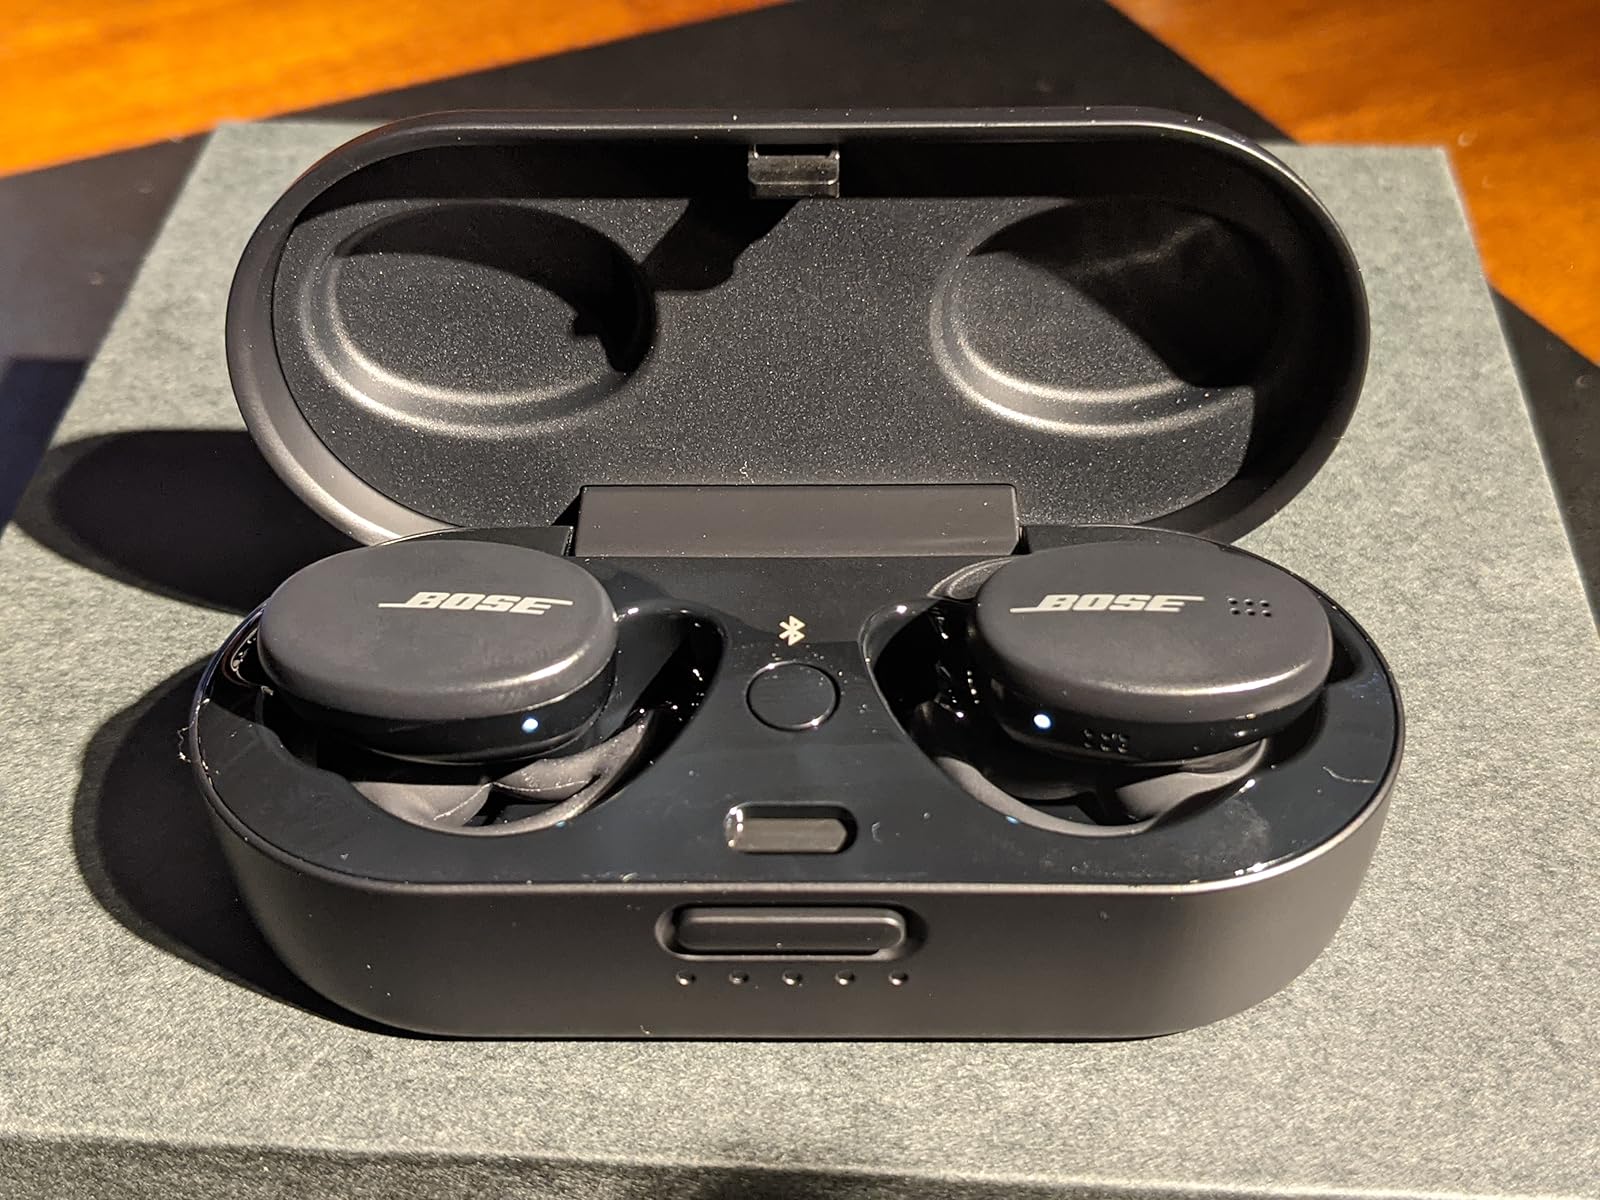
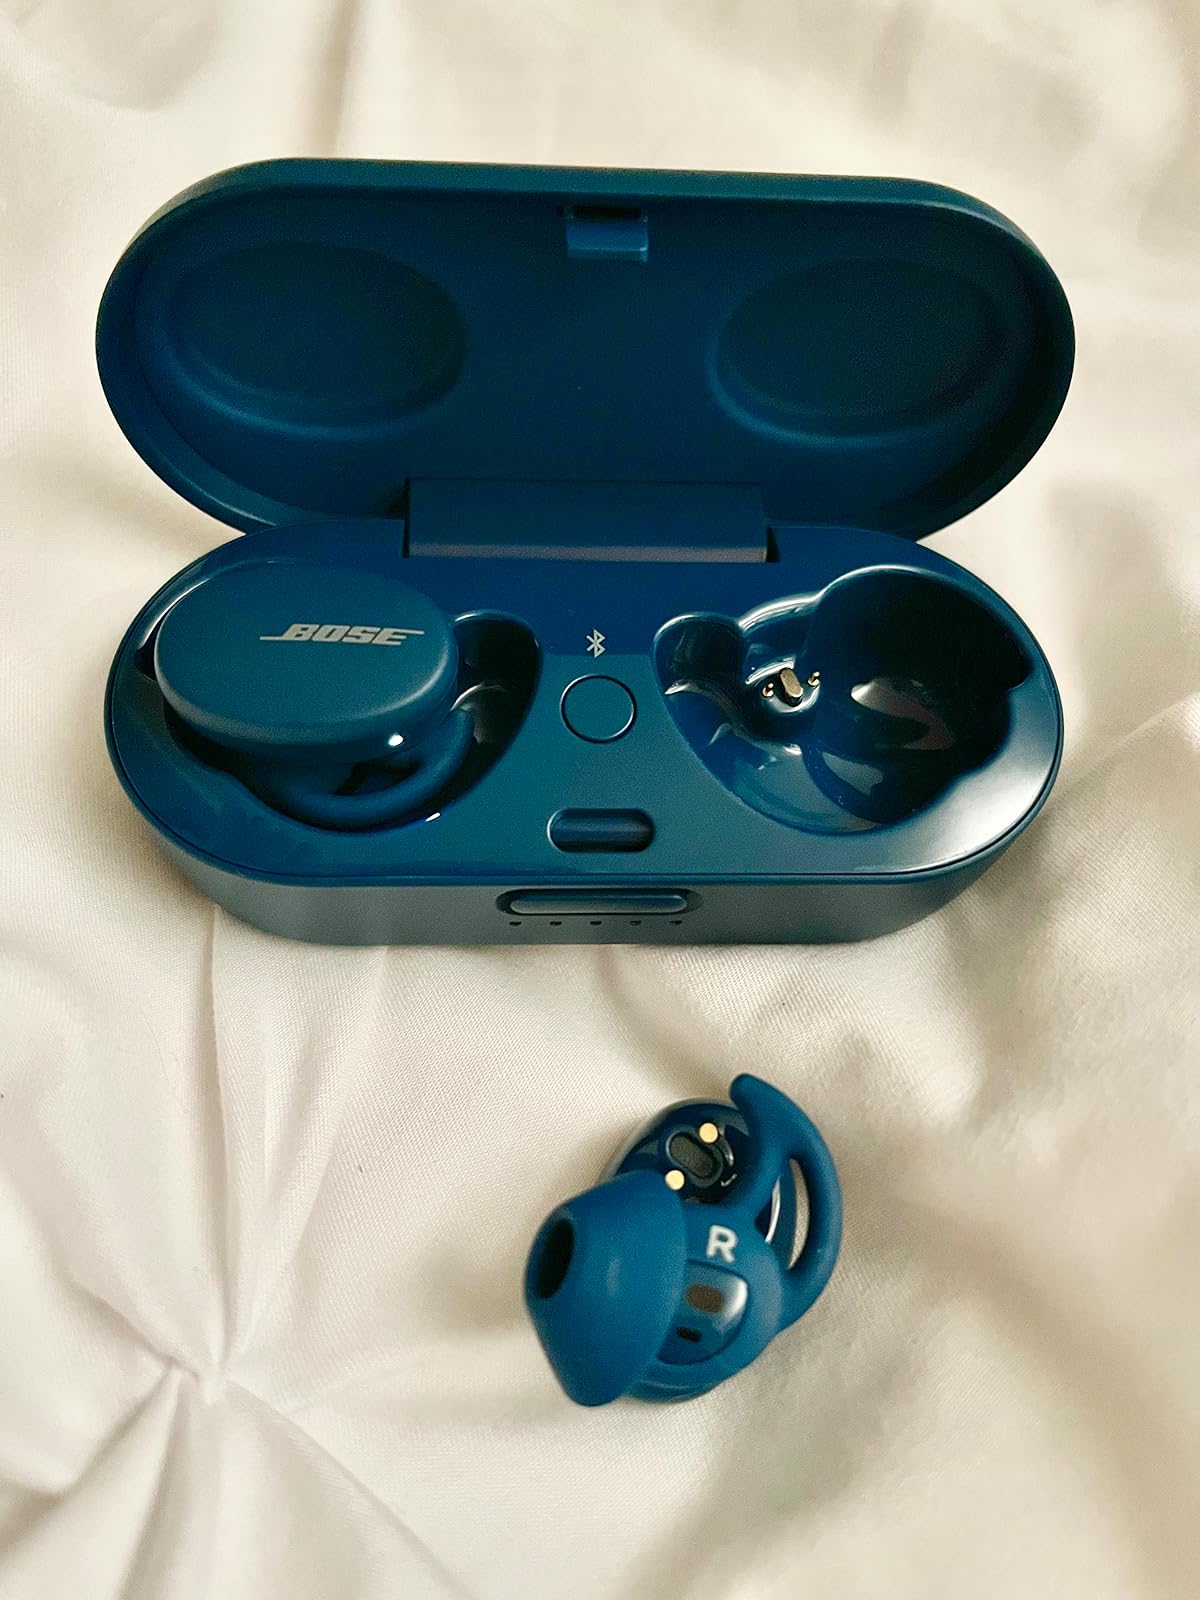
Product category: earbuds
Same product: no